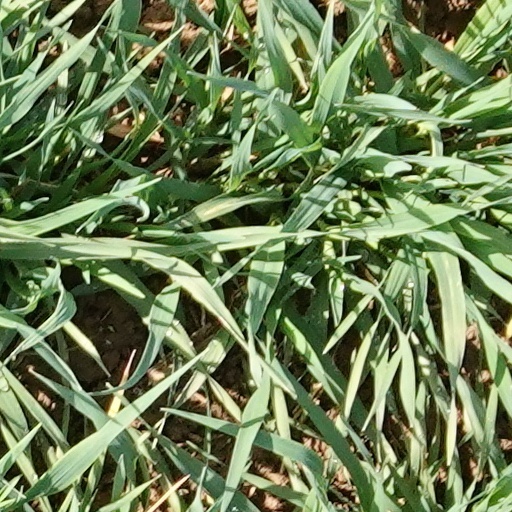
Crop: wheat